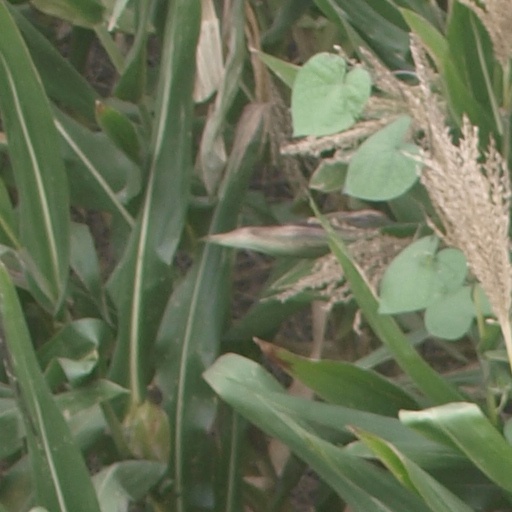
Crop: maize; corn